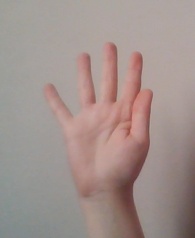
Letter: sheen